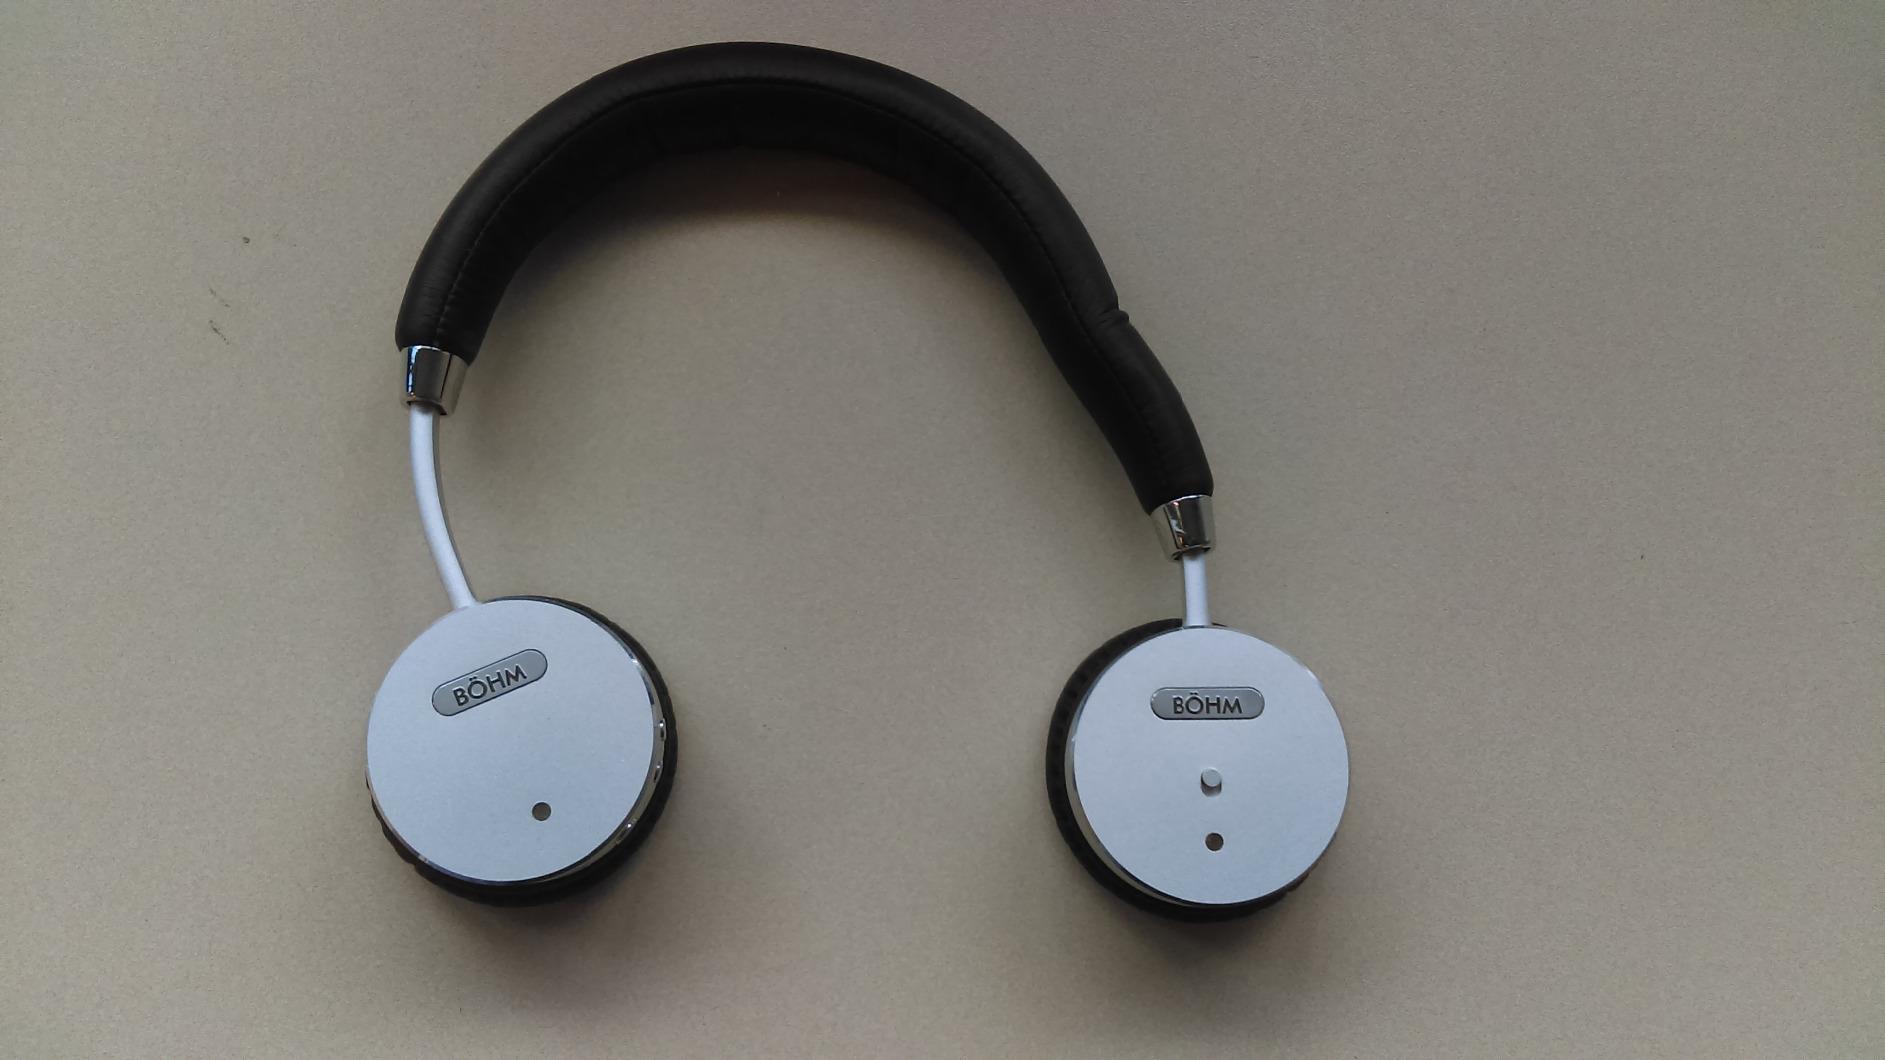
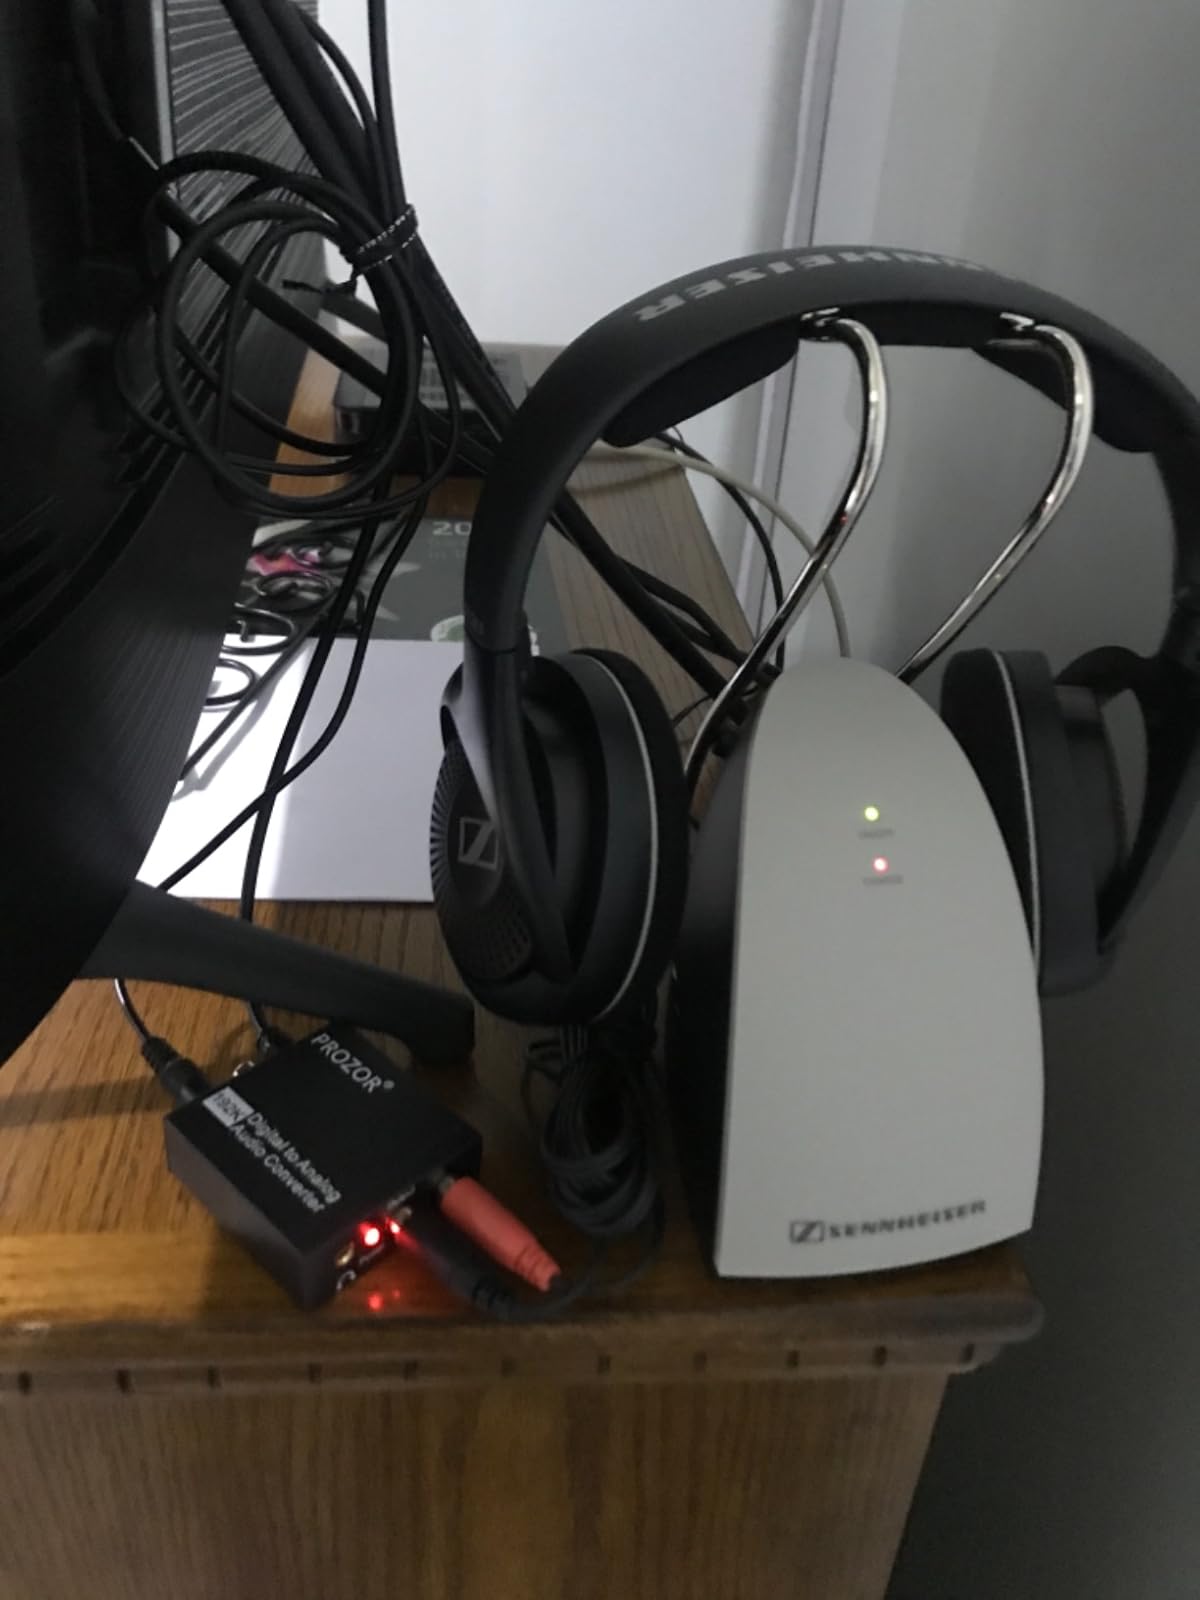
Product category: headphones
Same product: no